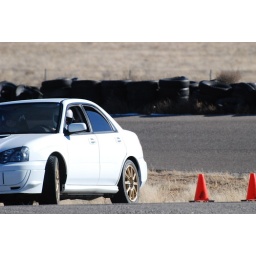
cleanest sti iv seen in a grip.. well since the yellow and green jun track car..